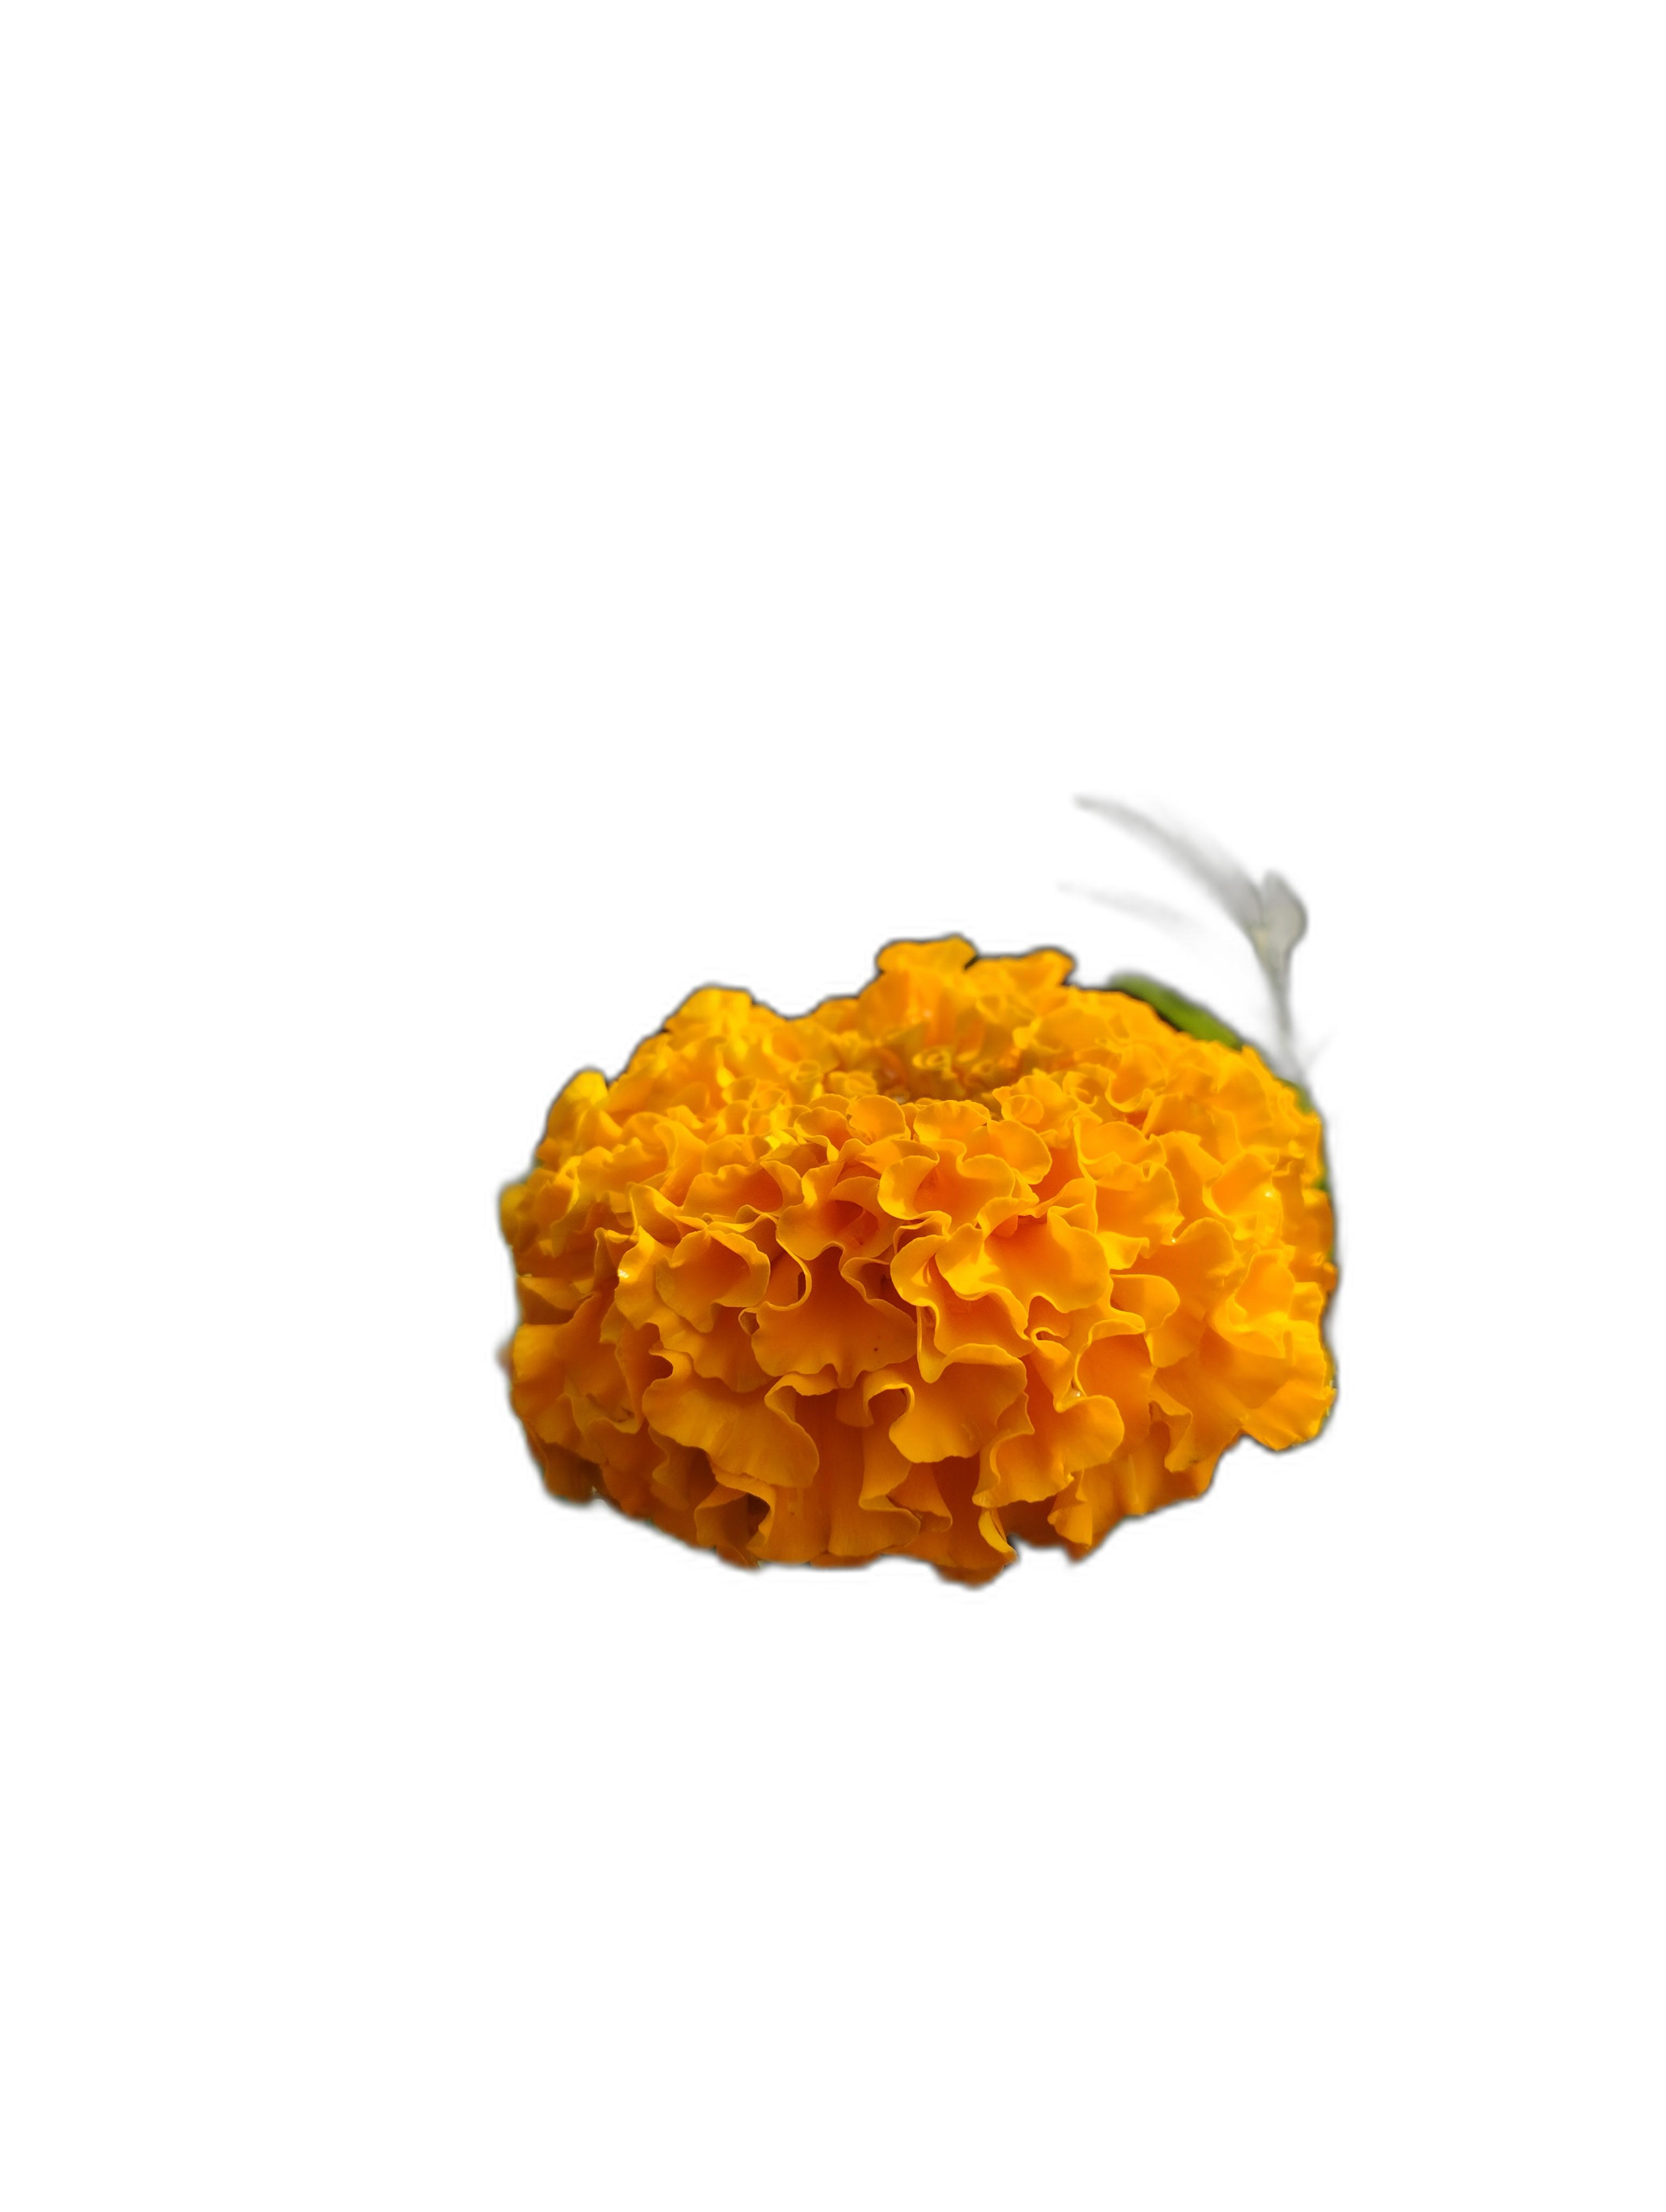
Label: Marigold